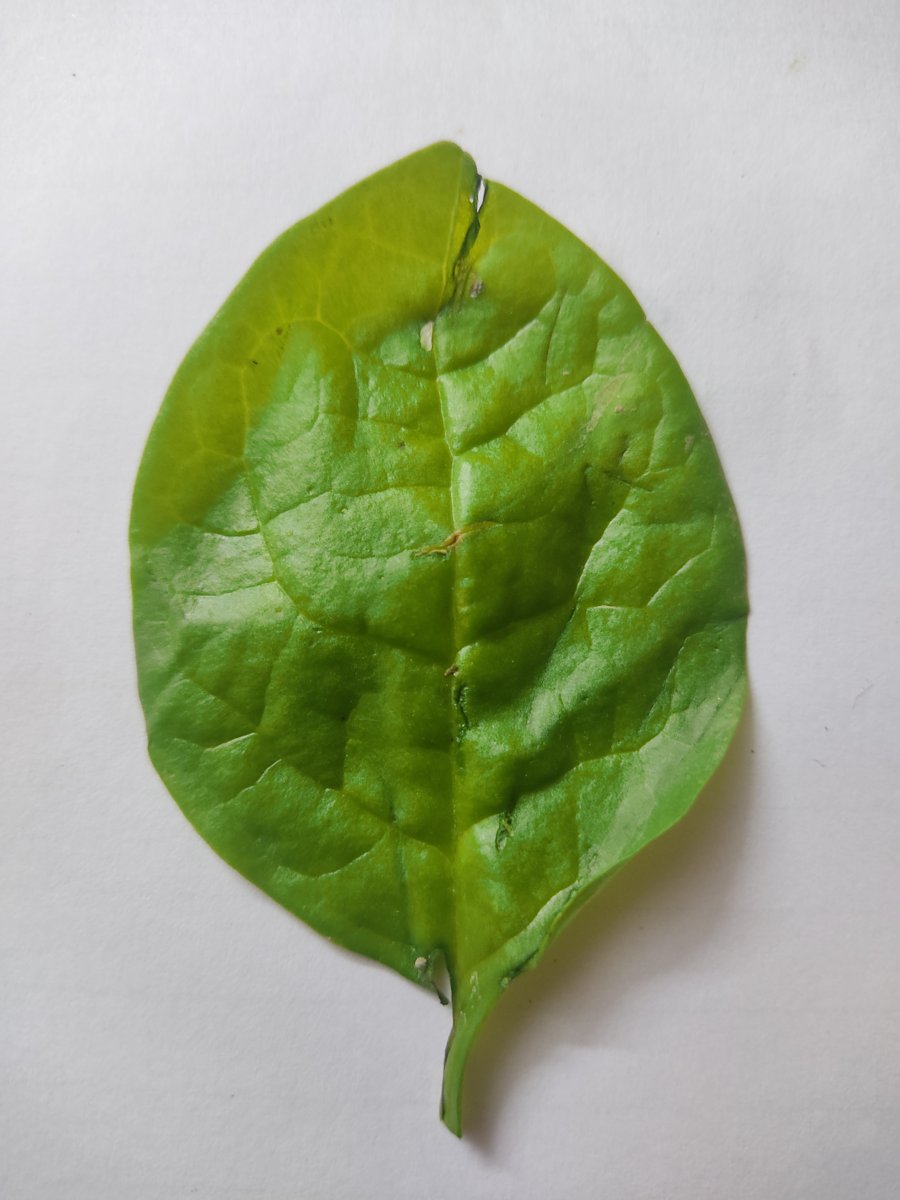
Label: Downy-Mildew